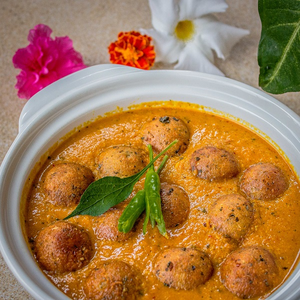
Dish: kofta